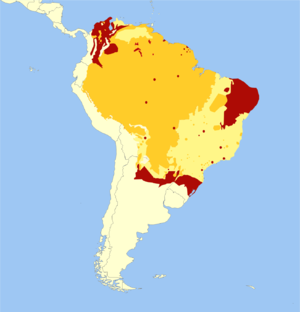
Cette liste commentée recense la mammalofaune en Guyane. Elle répertorie les espèces de mammifères guyanais actuels et celles qui ont été récemment classifiées comme éteintes. Cette liste comporte 250 espèces réparties en douze ordres et 43 familles, dont quatre sont « en danger », sept sont « vulnérables », cinq sont « quasi menacées » et 27 ont des « données insuffisantes » pour être classées.